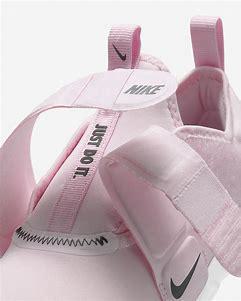
Brand: Nike
Model: Flex Advance